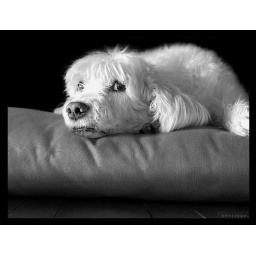
monkey in da house